Professional wrestling

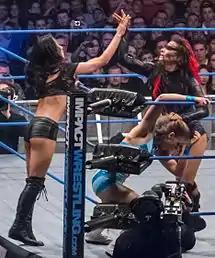
Tara (right) tags her partner, Gail Kim, into a match

Some wrestling performances are staged with unique winning conditions, often to allow a thing theoristic plot construction. An example is the ladder match.